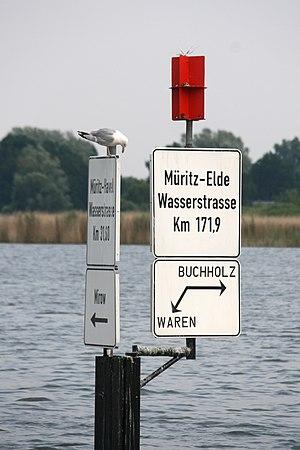
L’Elde, longue de 208 km, est la plus longue rivière de Mecklembourg-Poméranie-Occidentale, en Allemagne. Elle irrigue le sud et le sud-ouest du Land, et relie la région de Müritz à la vallée de l’Elbe. Son cours navigable, une section de 180 km largement canalisée forme entre Dömitz jusqu'à l'extrémité sud de la Müritz la liaison fluviale Müritz-Elde, composante du réseau fluvial navigable fédéral, relevant du service hydraulique et de la navigation de Lauenburg.